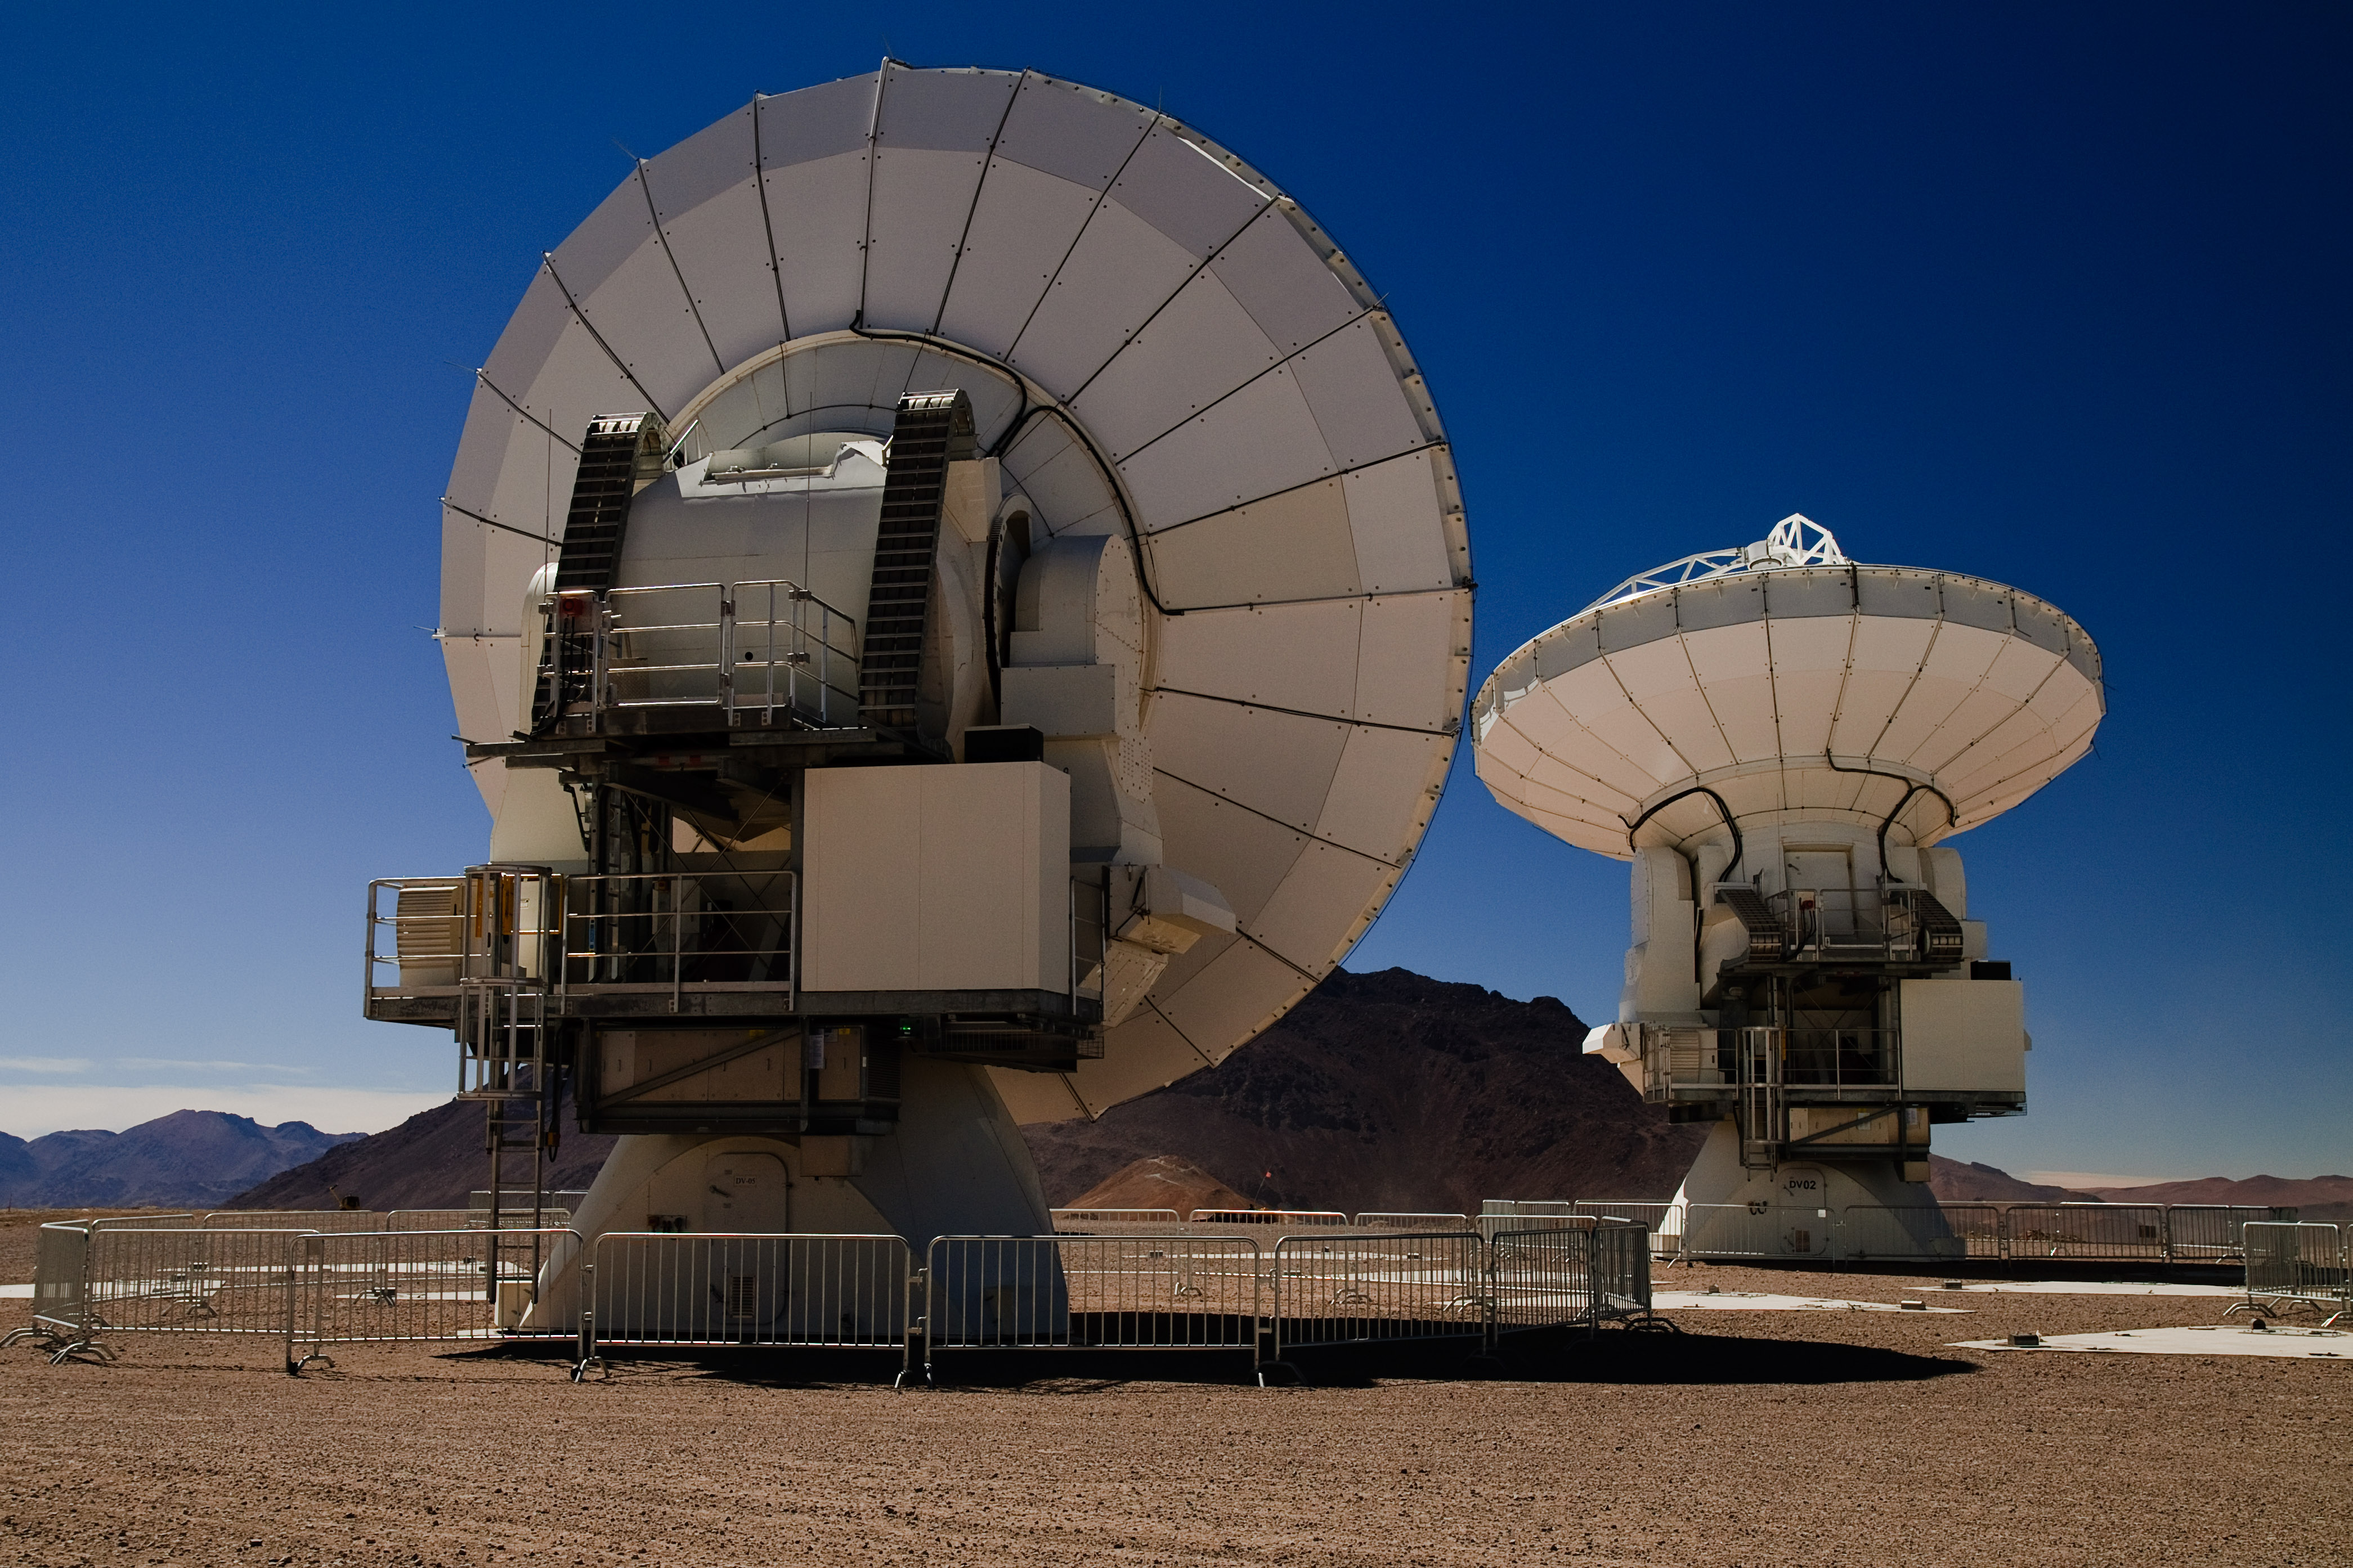
vehicle, nikon, stadium, chile, observatory, energy, dome, eso, sanpedrodeatacama, alma, d300, radio telescope, atmosphere of earth